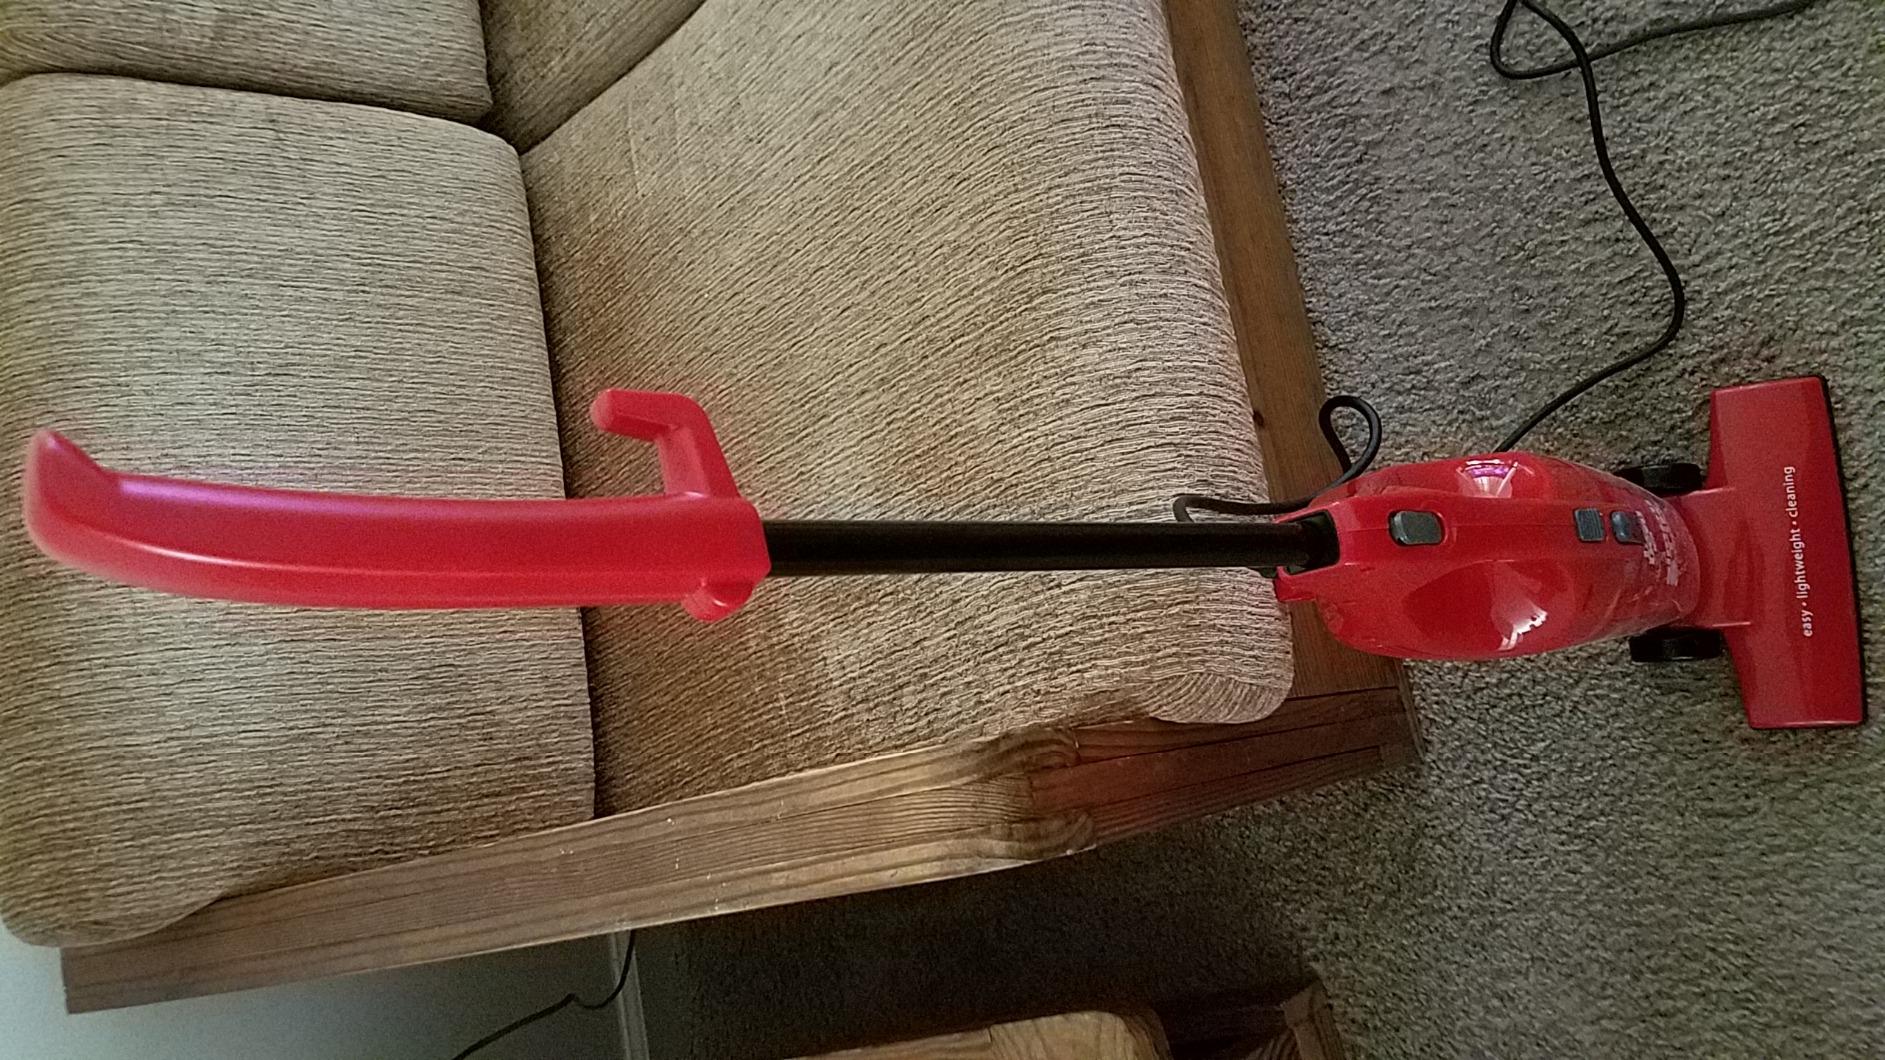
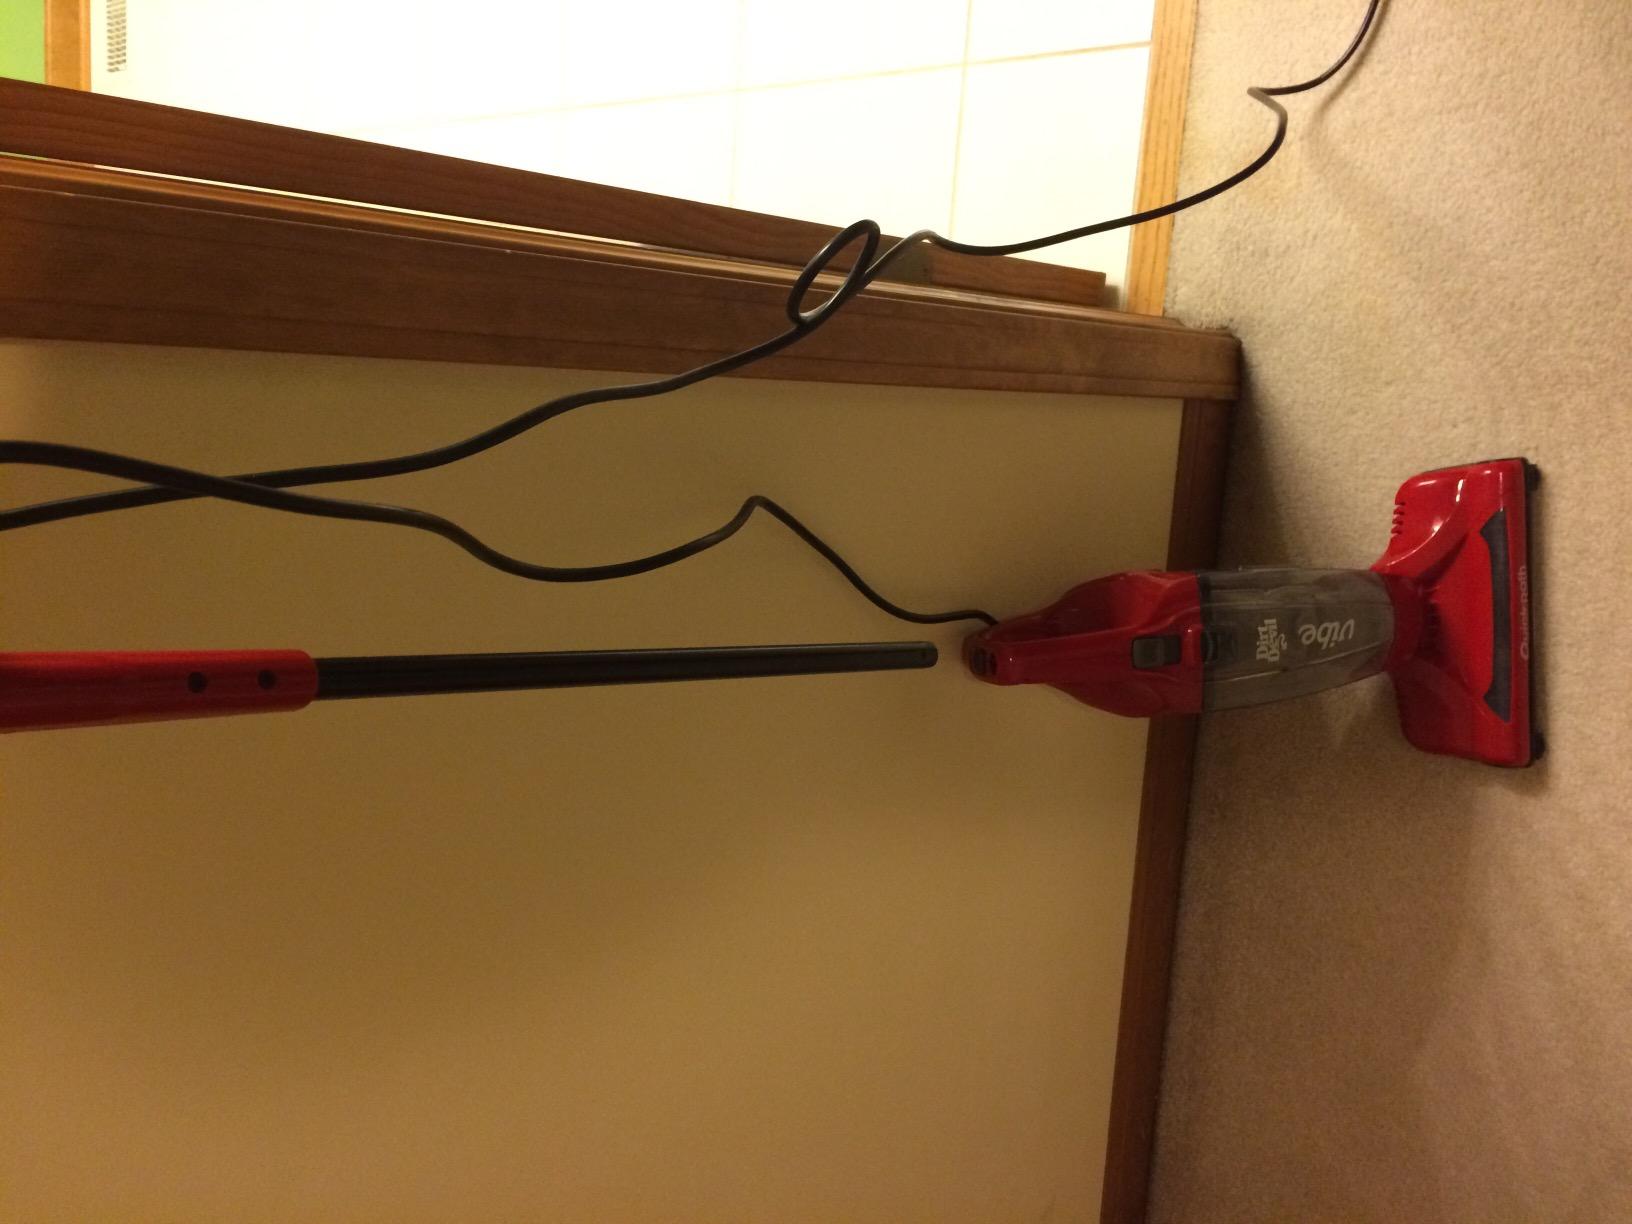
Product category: items_vacuum
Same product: no